Clandeboye

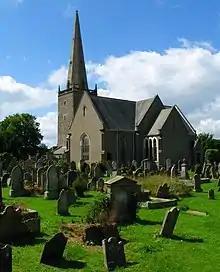
Bangor Abbey, an ancient Gaelic establishment, fell under Clandeboye during the Late Middle Ages.

The most prominent heirs of the Clandeboye O'Neills were from the Lords of Lower Clandeboye (Belfast) branch, as the successors of Shane McBrian O'Neill, son of the famous Sir Brian McPhelim O'Neill. They were able to secure Shane's Castle back from their cousins. They were noted for their staunch loyalty to the Stuart dynasty, serving in prominent positions in the Army of Charles II, this included; Colonel Cormac O'Neill (died 1707), Captain John O'Neill (died 1687) and Captain Phelim Dubh O'Neill (died 1676). A son of Captain John was Colonel Charles O'Neill (died 1716) who served in the Army of James II. After inheriting Shane's Castle and converting to Anglicanism, John O'Neill (died 1798) from this line was made Viscount O'Neill by George III. A leading statesman, he died at the Battle of Antrim. His two sons, also Viscounts, were involved in Irish politics too. They established Tullymore Lodge in Broughshane and Cleggan Lodge, originally a shooting lodge.